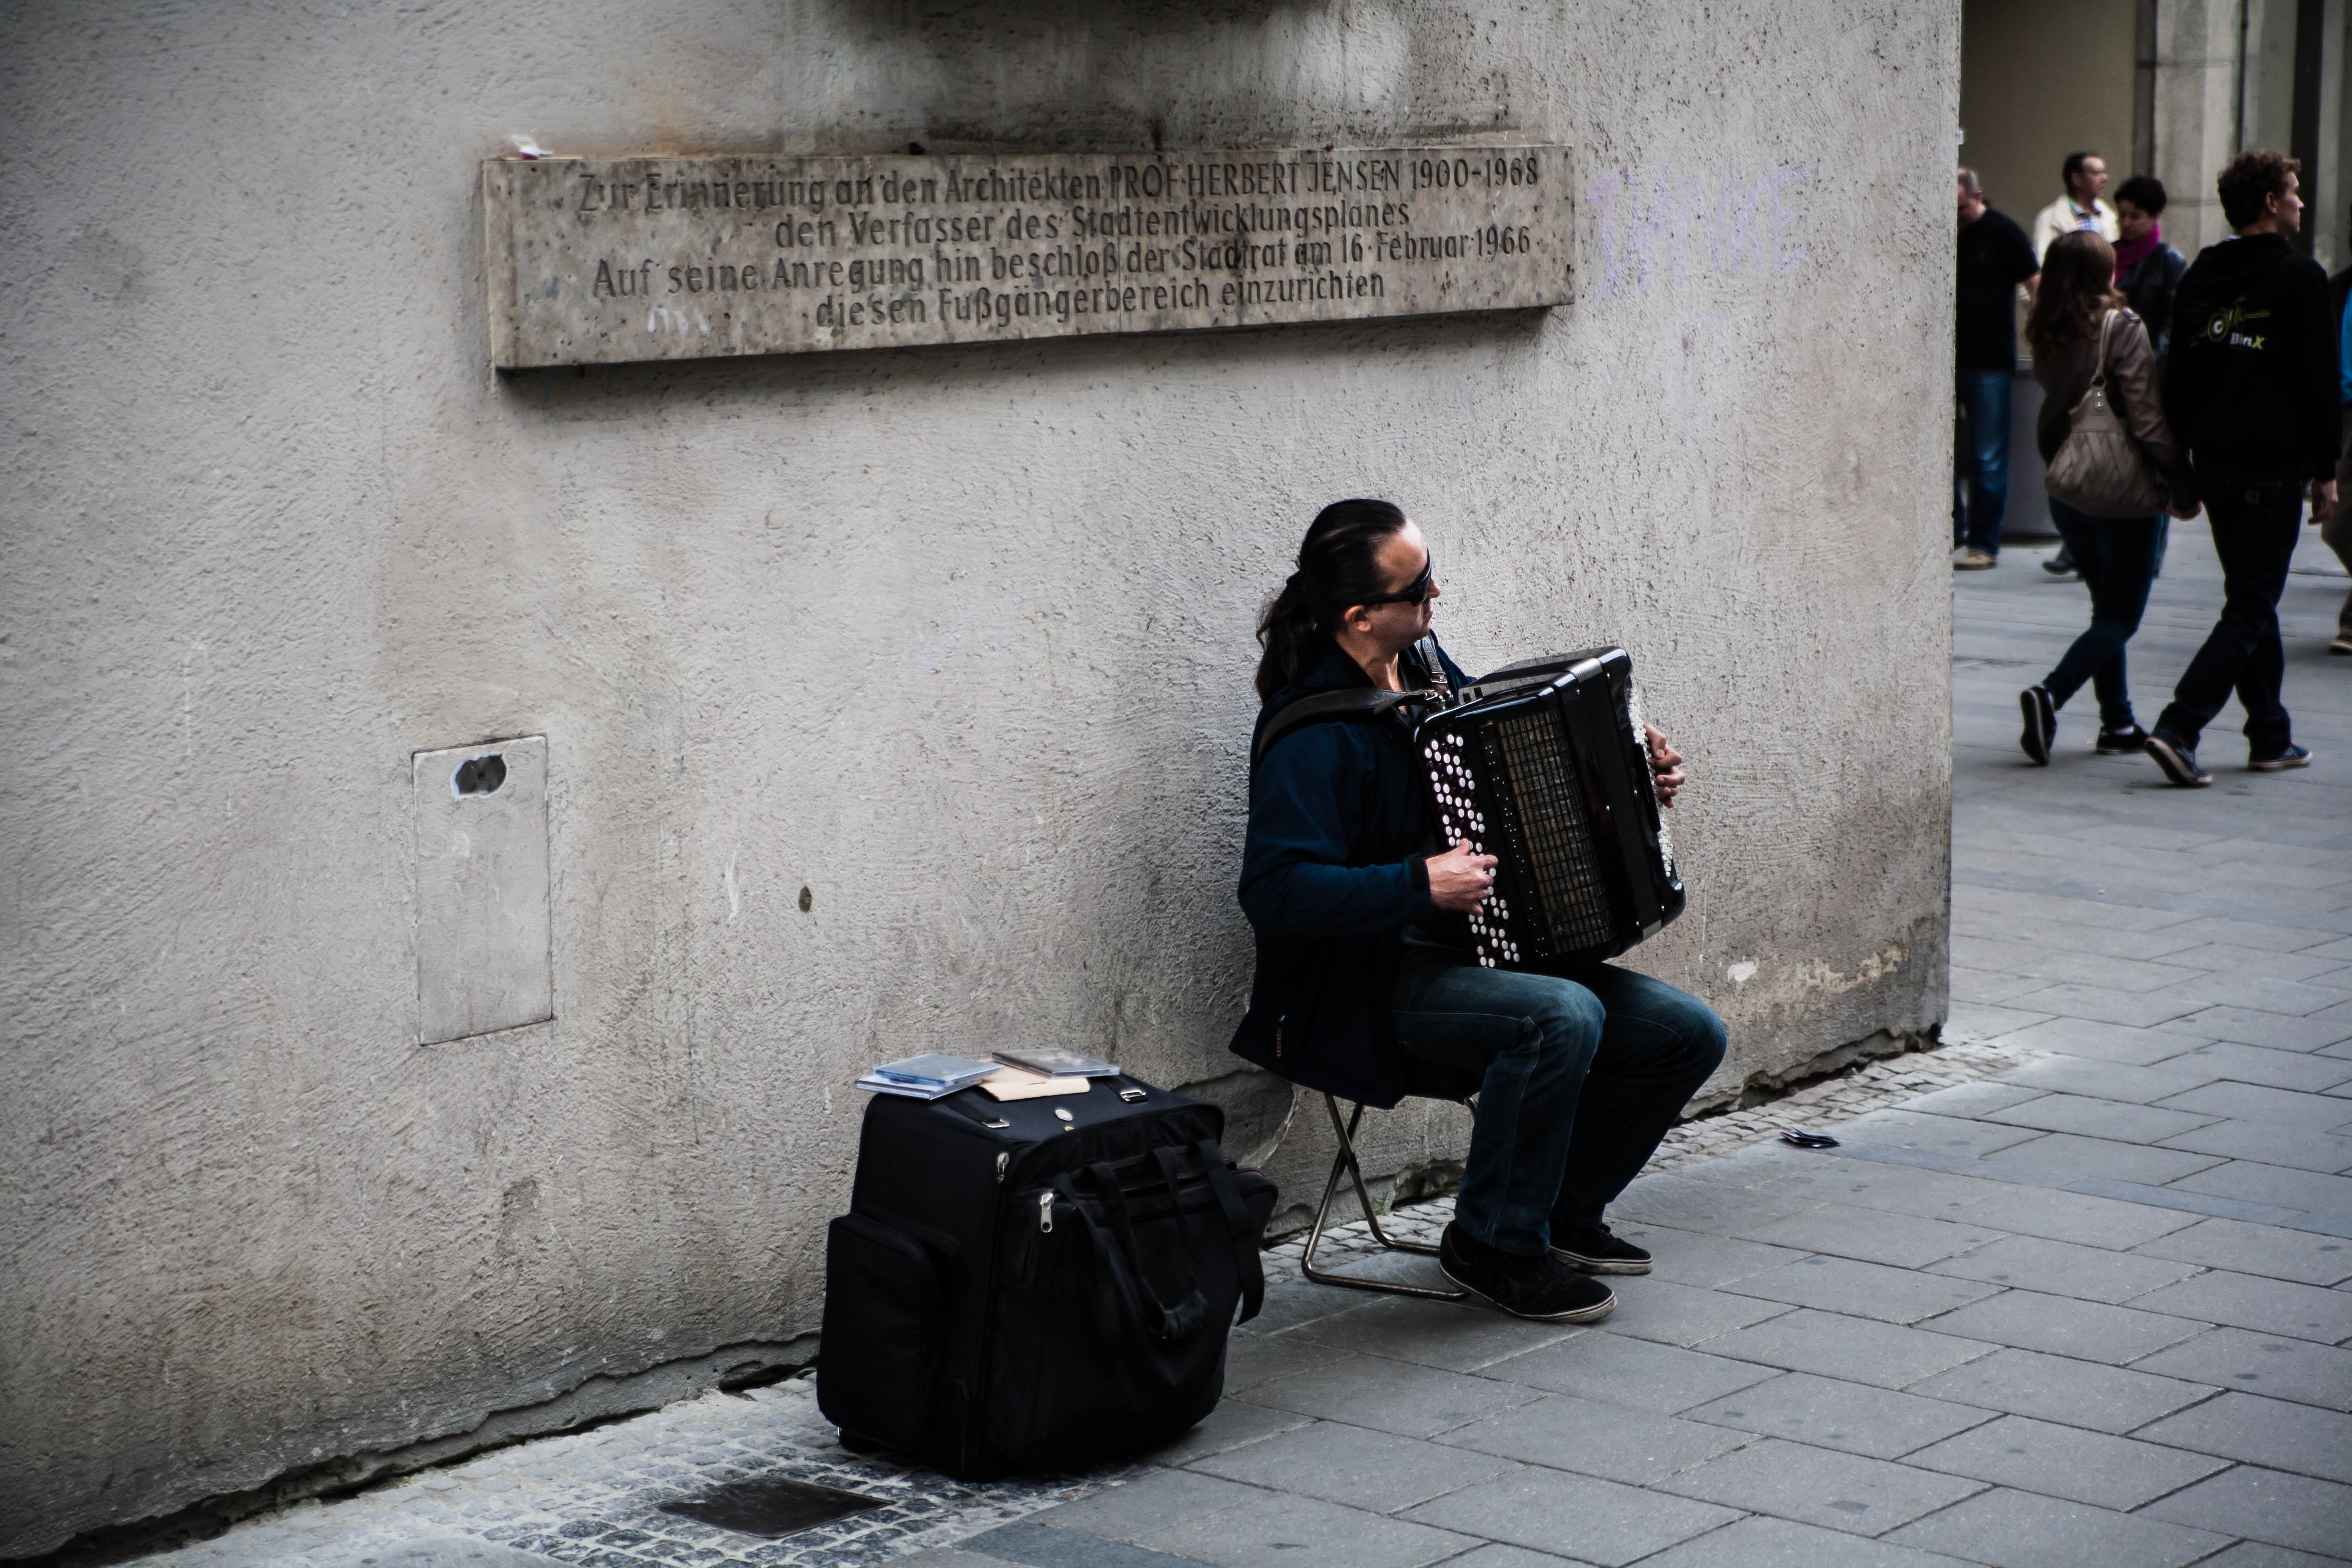
music, road, white, street, color, sitting, fashion, musician, black, temple, infrastructure, photograph, accordion, street musicians, human positions